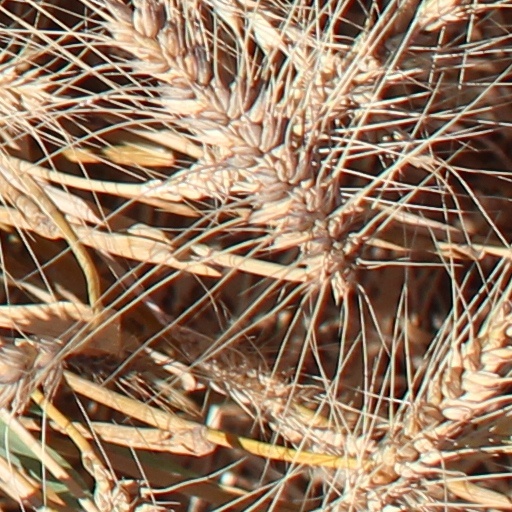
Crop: wheat